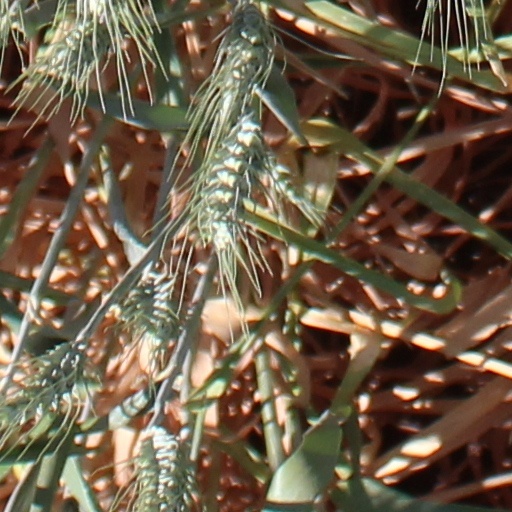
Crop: wheat